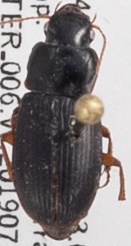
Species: Harpalus herbivagus
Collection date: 2019-07-10
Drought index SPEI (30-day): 1.13
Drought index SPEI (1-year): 1.13
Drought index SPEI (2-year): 0.71